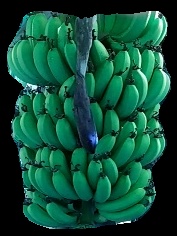
Variety: pachbale
Grade: grade1